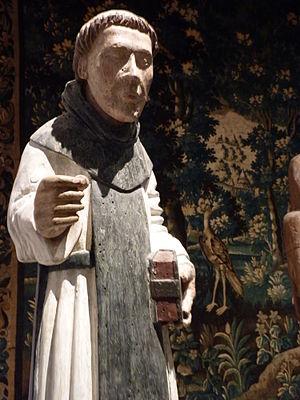
Statue en bois polychrome de Saint Vincent-Ferrier datant du XVème siècle Musée d'histoire et d'archéologie de Vannes - France
Vincent Ferrier est un prêtre de l'Ordre dominicain, né le 23 janvier 1350 près de Valence et mort le 5 avril 1419 à Vannes qui est resté célèbre pour ses prédications publiques et ses conversions de Juifs et de Maures.